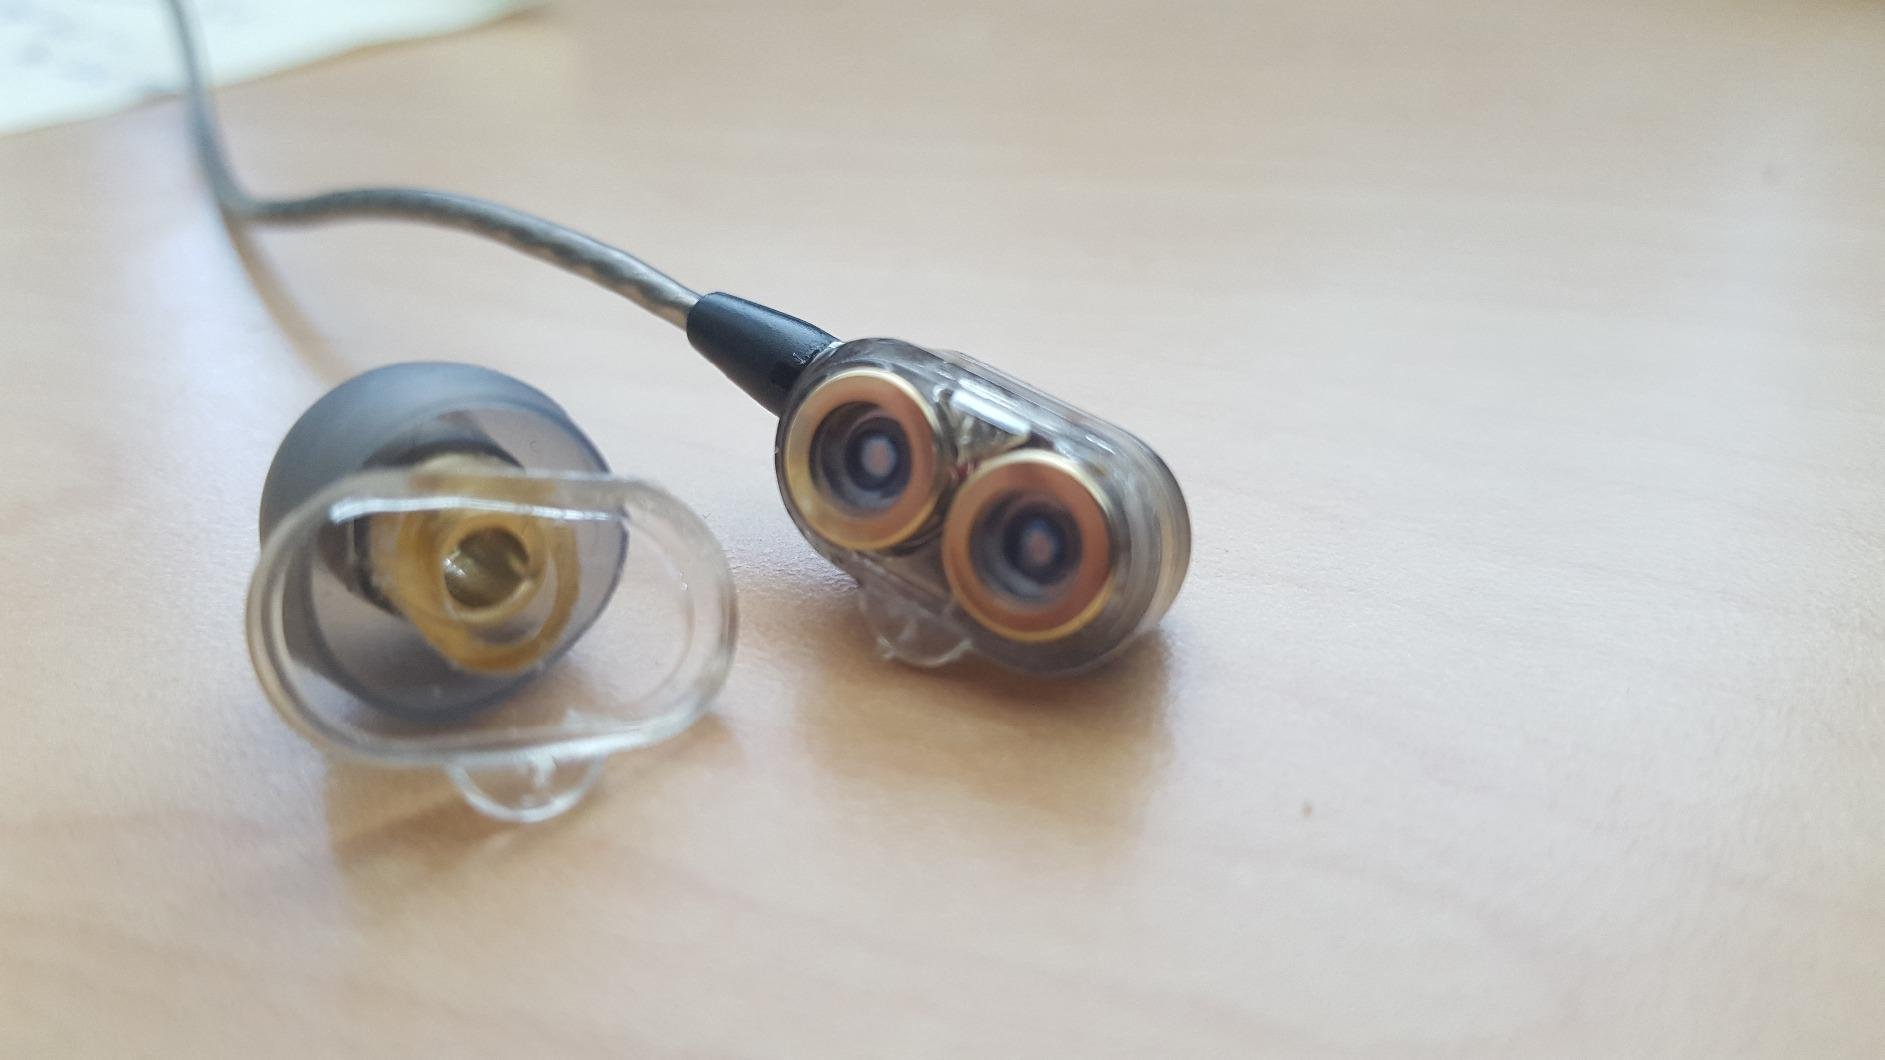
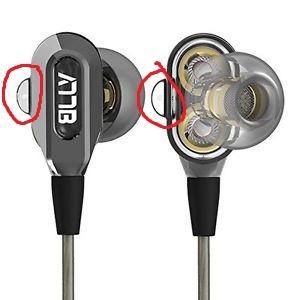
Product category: headphones
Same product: yes